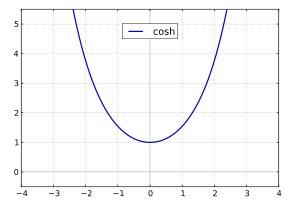
En mathématiques, on appelle fonctions hyperboliques les fonctions cosinus hyperbolique, sinus hyperbolique et tangente hyperbolique. Les noms « sinus », « cosinus » et « tangente » proviennent de leur ressemblance avec les fonctions trigonométriques et le terme « hyperbolique » provient de leur relation avec l'hyperbole d'équation x² – y² = 1.